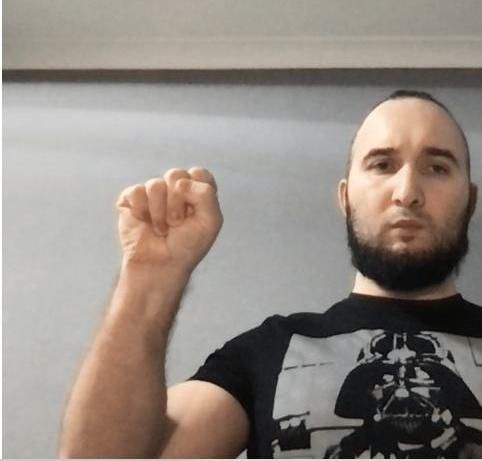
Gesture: fist